River kingfisher

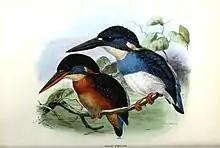
Blue-banded kingfisher

All kingfishers are short-tailed large-headed compact birds with long pointed bills. Like other Coraciiformes, they are brightly coloured. "Alcedo" species typically have metallic blue upperparts and head, and orange or white underparts. The sexes may be identical, as with Bismarck kingfisher, but most species show some sexual dimorphism, ranging from a different bill colour as with common kingfisher to a completely different appearance. The male blue-banded kingfisher has white underparts with a blue breast band, whereas the female has orange underparts.